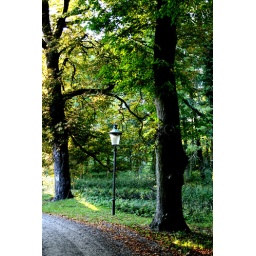
The lamp post in the forest